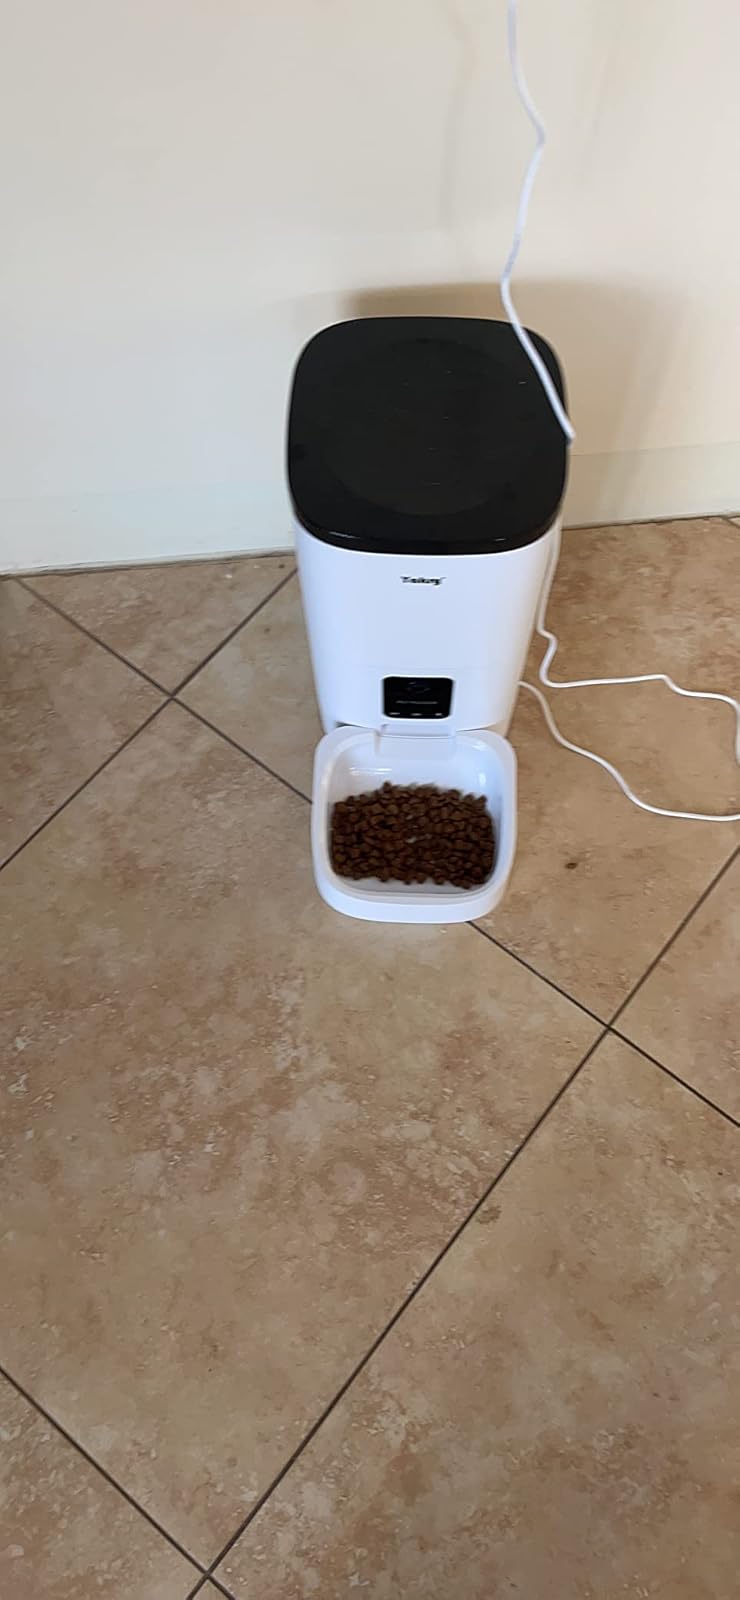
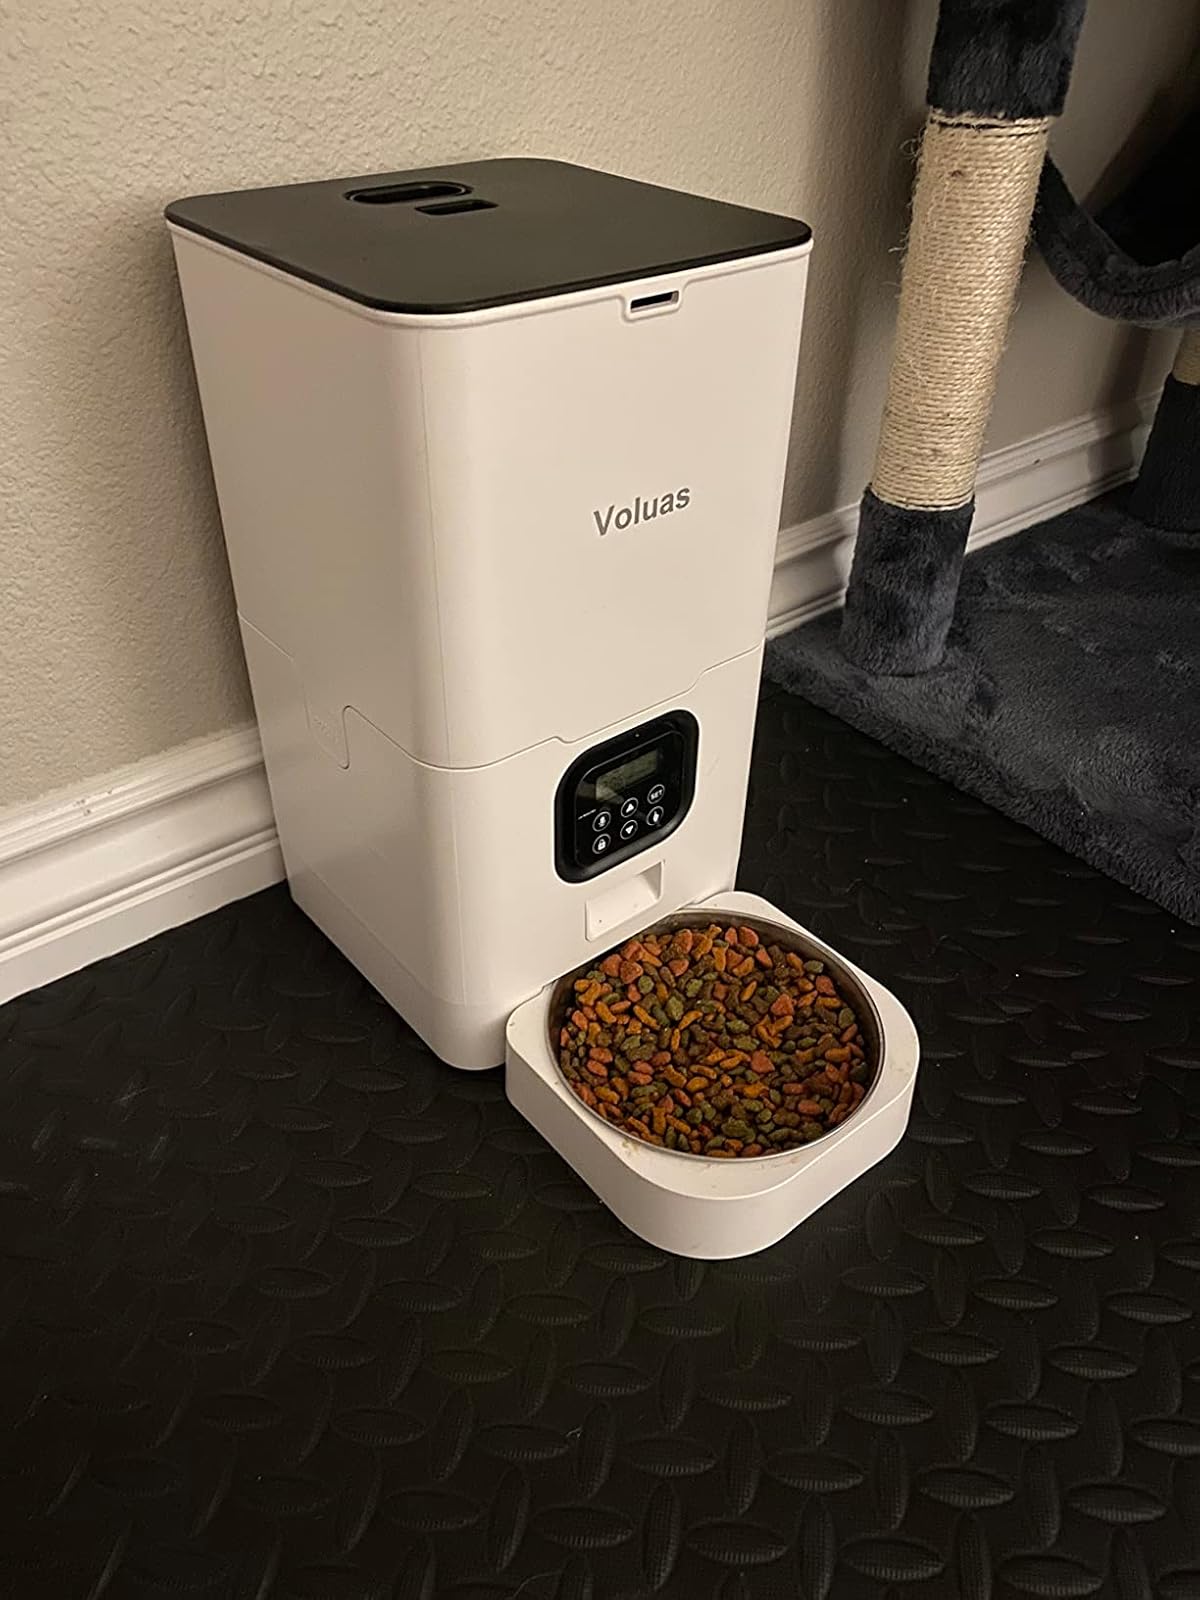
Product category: items_feeder
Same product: no